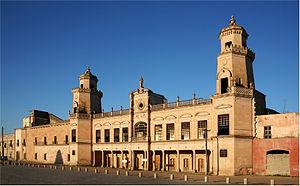
Une hacienda est une exploitation agricole de grande dimension, entourant des locaux d'habitation présentant fréquemment un grand intérêt architectural, originaire d'Espagne et plus particulièrement d'Andalousie. Elle a été importée par les Espagnols en Amérique latine, durant leur colonisation.